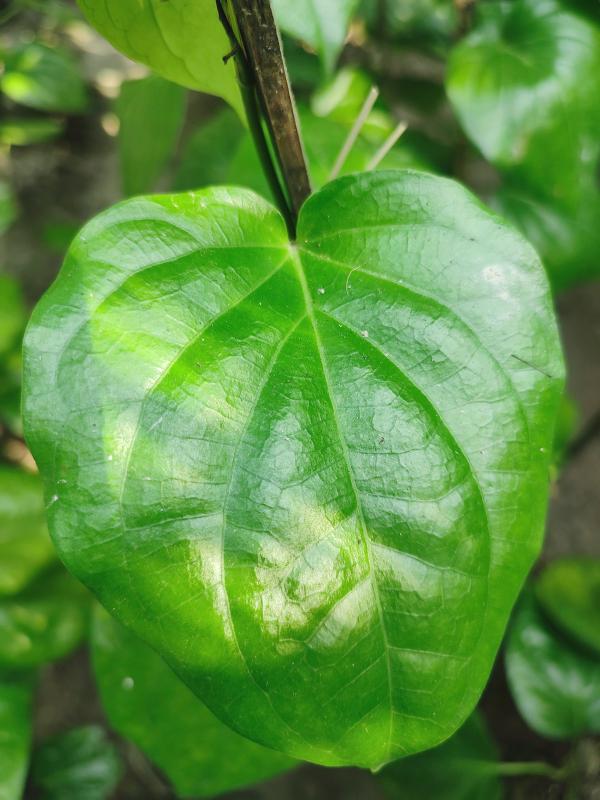
Label: Healthy_Leaf